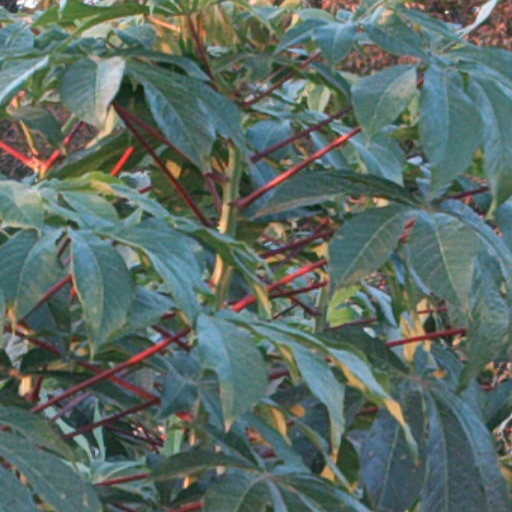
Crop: cassava